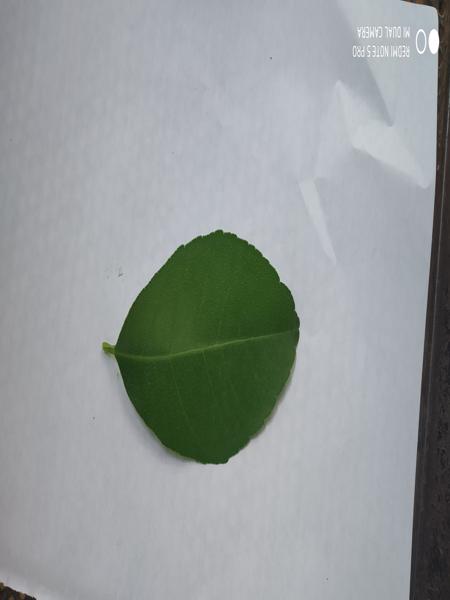
Plant: Citron lime (herelikai)